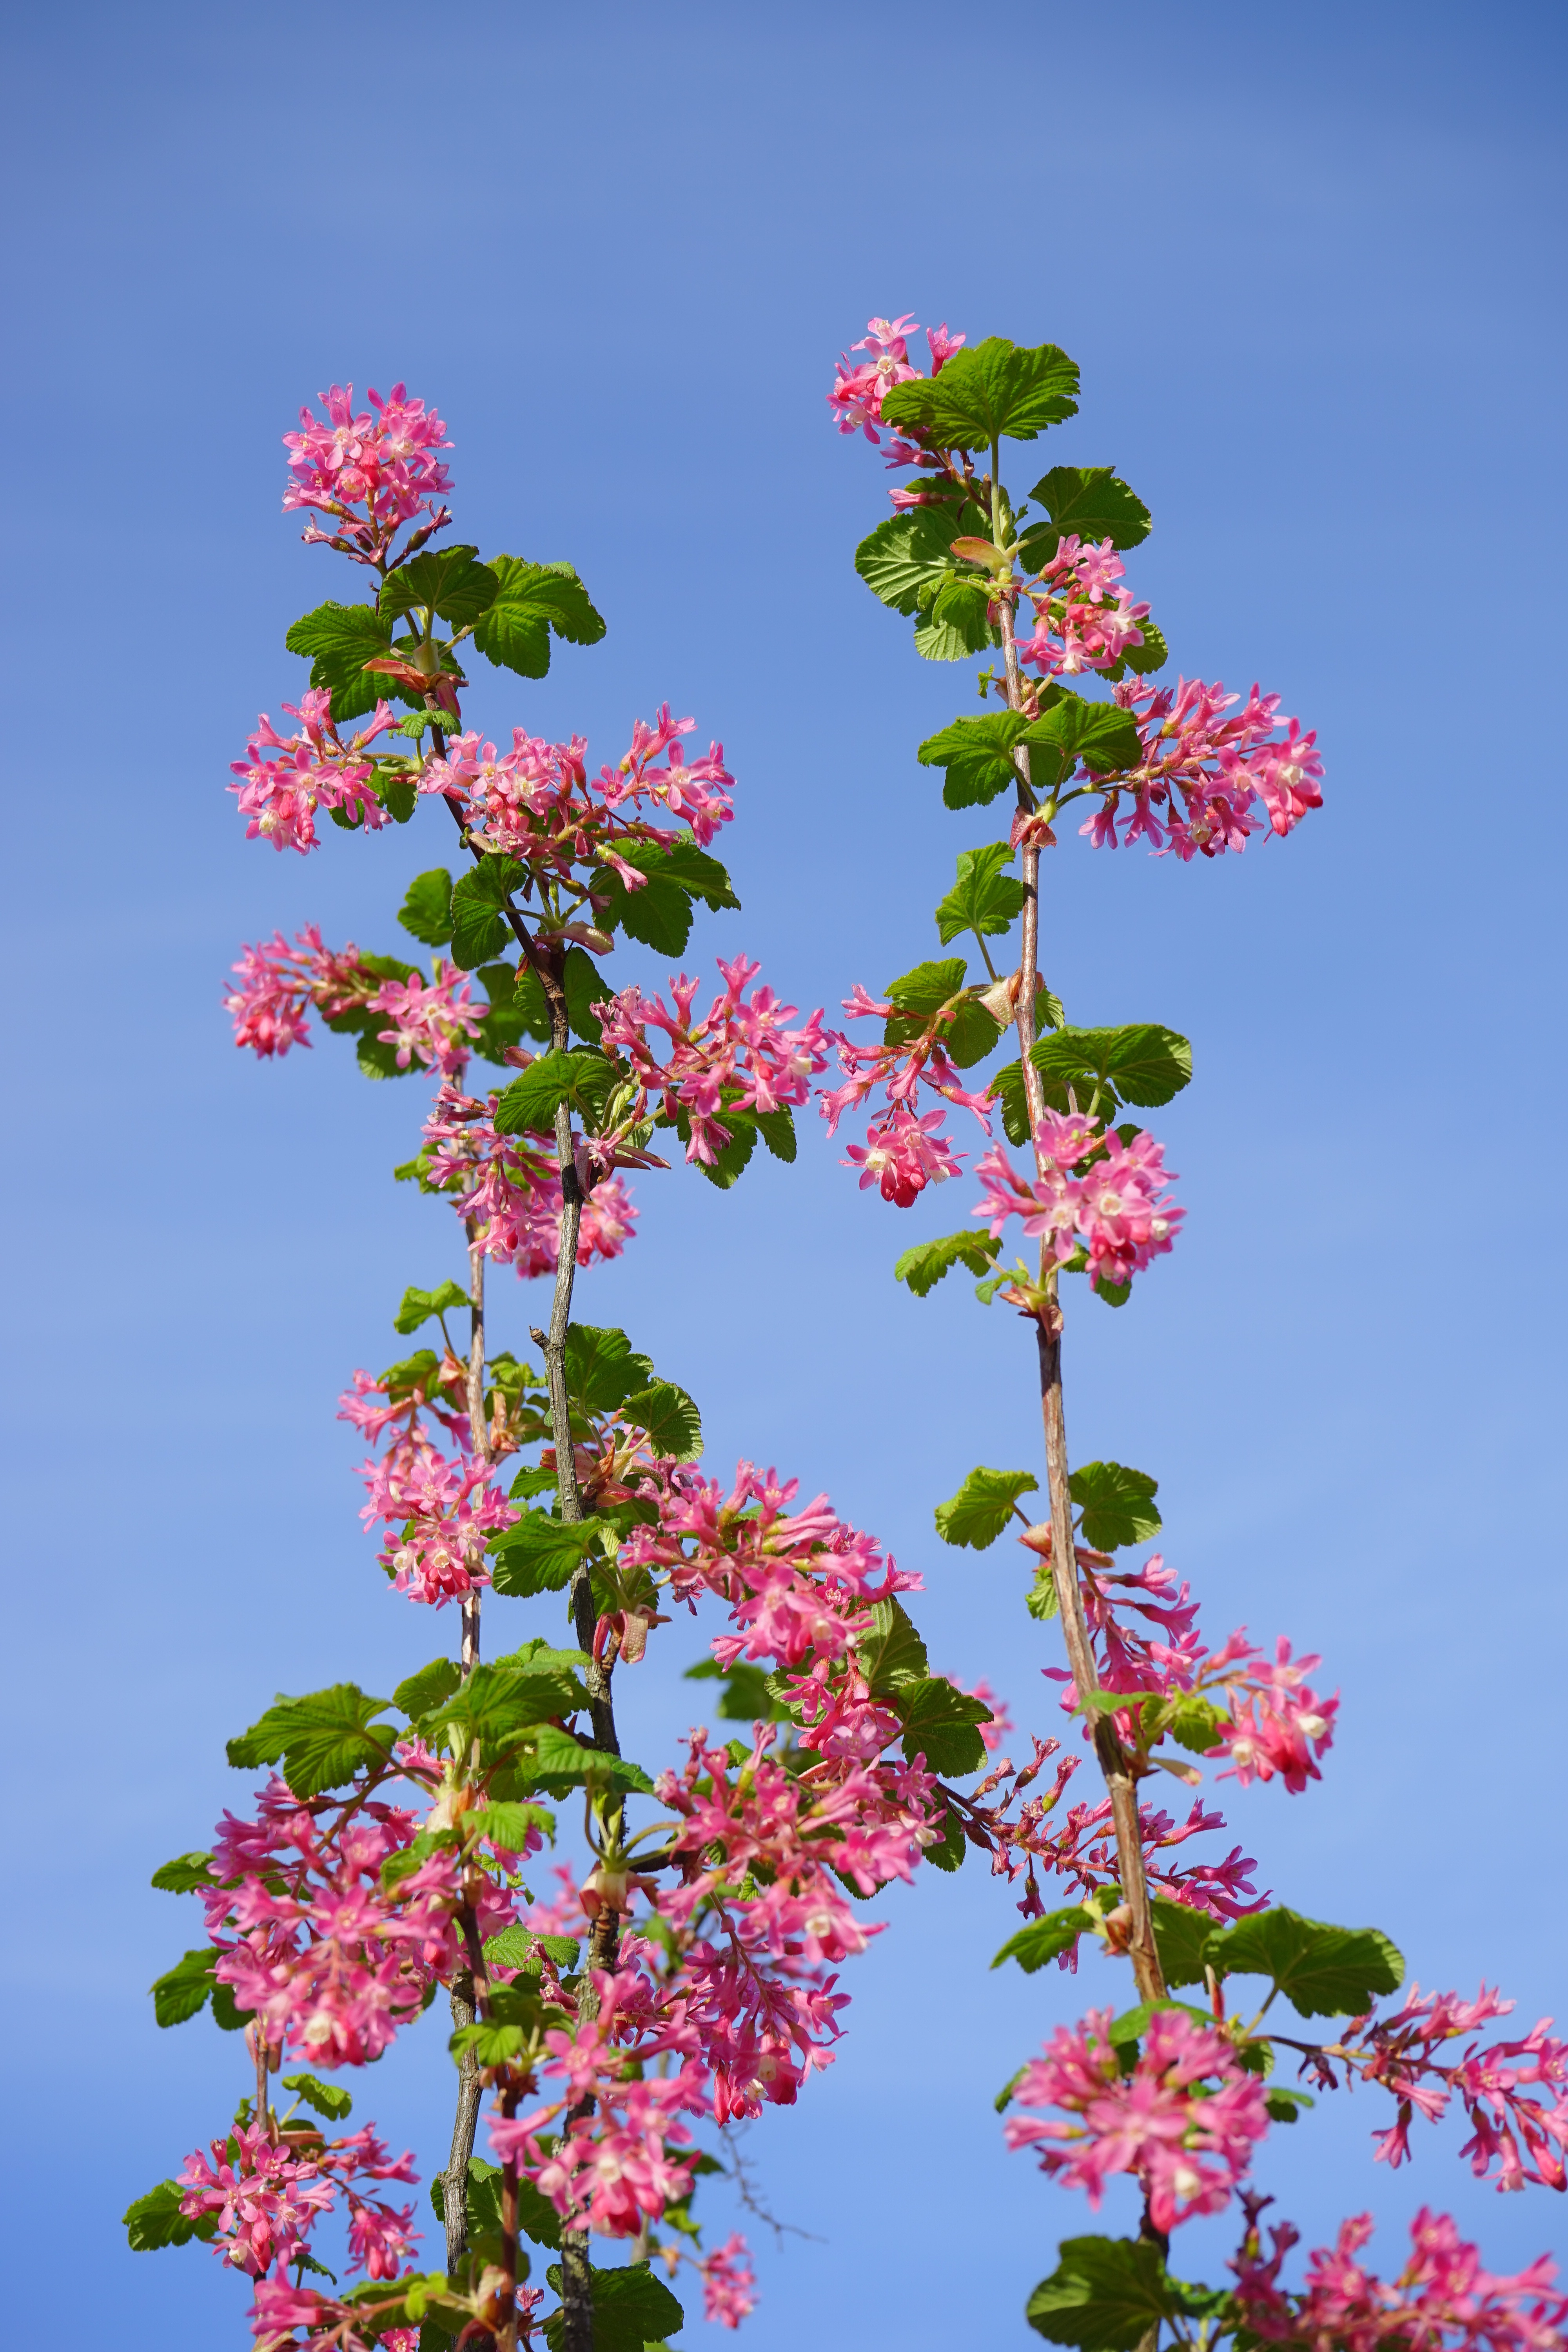
tree, nature, branch, blossom, plant, leaf, flower, petal, bloom, bush, spring, red, autumn, botany, flora, wildflower, shrub, ornamental shrub, flowering plant, currants, gooseberry greenhouse, ribes, woody plant, land plant, grossulariaceae, blood currant, ribes sanguineum